THX 1138

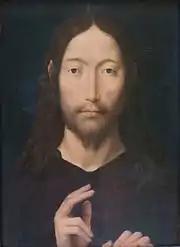
Hans Memling's "Christ Giving His Blessing" (1478) is used as the visual representation of the state-sanctioned deity OMM 0000.

The announcer voices include those of Scott Beach, Terence McGovern, and David Ogden Stiers (billed as David Ogden Steers), all of whom had ties to the San Francisco Bay area, as did Lucas.